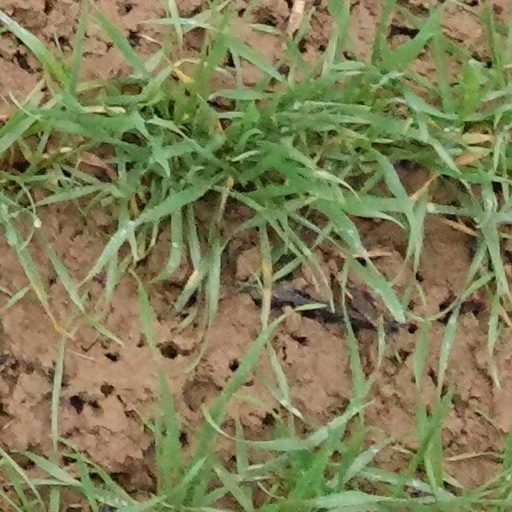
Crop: wheat